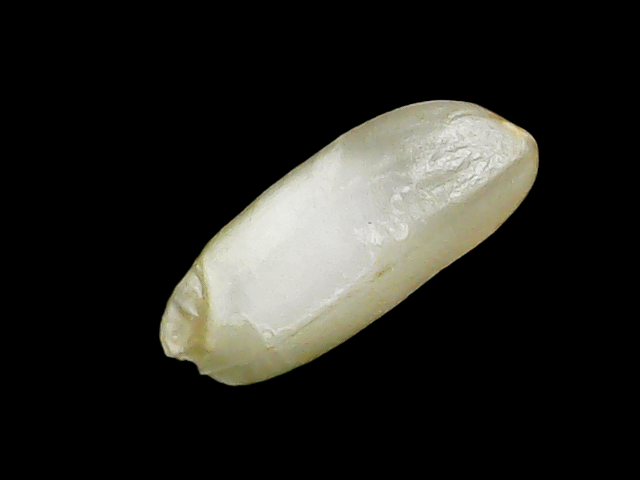
Rice variety: Binadhan24